1901–02 Brentford F.C. season

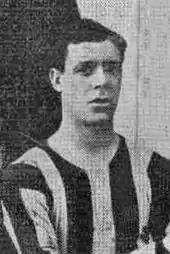
Wing half Bill Regan joined Brentford during the 1901 off-season.

Despite having won election to the Southern League First Division in July 1901, the Brentford committee did not rest on its laurels and quickly realised that the team which finished top of the Second Division during the previous season needed drastic improvement if the club was to retain its First Division status. Almost a whole new XI was signed, which included goalkeeper Tommy Spicer, full back David Robson, half backs Bill Regan, Robert Stormont, Charlie McEleny and three new forwards. Half back Ralph McElhaney and forwards E. Andrews, Roddy McLeod and Peter Turnbull, all lynchpins of the promotion team, would play a part in the upcoming season. In late August, the club was registered as a limited liability company.